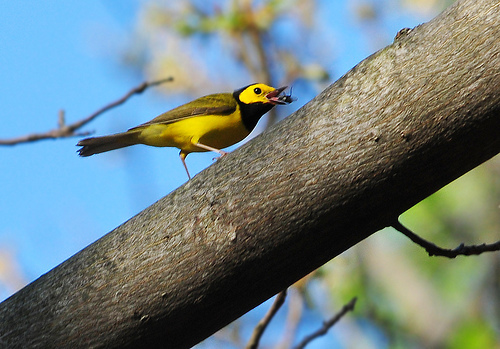
there is a yellow bird with a black tail and throat.
a smaller bird with a yellow face, side and under belly, and darker wings and neck.
the bird has a very bright yellow color along its side and abdomen, as well as a black nape and throat.
a small bird with a yellow underbelly,black back and small black eyes.
a kind of flat bodied bird with a black crown and throat
this bird is yellow with black and has a long, pointy beak.
a small bird with a yellow covering and black throat and crown.
this bird has wings that are brown and has a yellow belly and black crown
this bird has wings that are black and has a yellow belly
this bird has a gold face and cheek patch, with a receding black crown, a black throat, and a gold breast and belly.
Species: Hooded Warbler